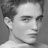
Emotion: neutral